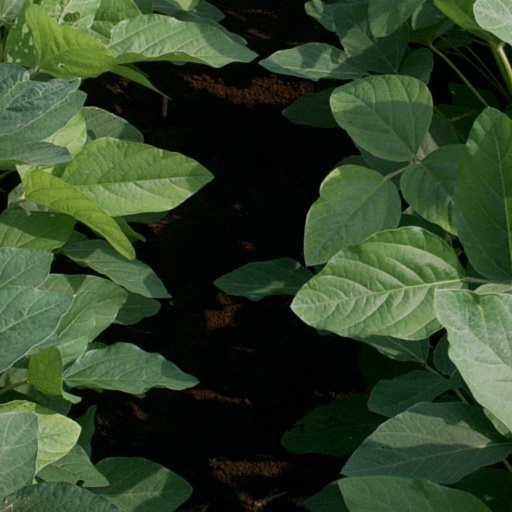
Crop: soybean